Cheese press

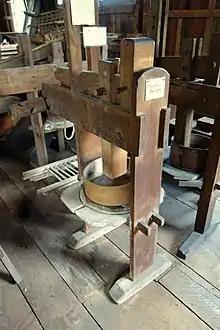
A cheese press at the Hadley Farm Museum in Hadley, Massachusetts

A cheese press is a device for pressing whey from curds when making cheese. Pressing influences the cheese's hardness and texture and will also determine the shape of the block or wheel of cheese.